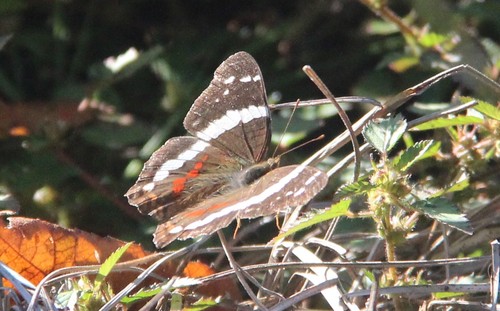
Scientific name: Anartia fatima
Common name: Banded peacock
Family: Nymphalidae
Order: Lepidoptera
Pollinator type: Primary pollinator
Habitat: Open areas and gardens
Geographic range: South America
Conservation status: Least Concern